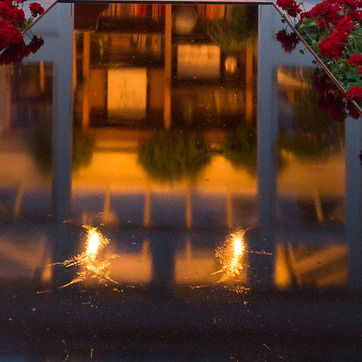
Material: water